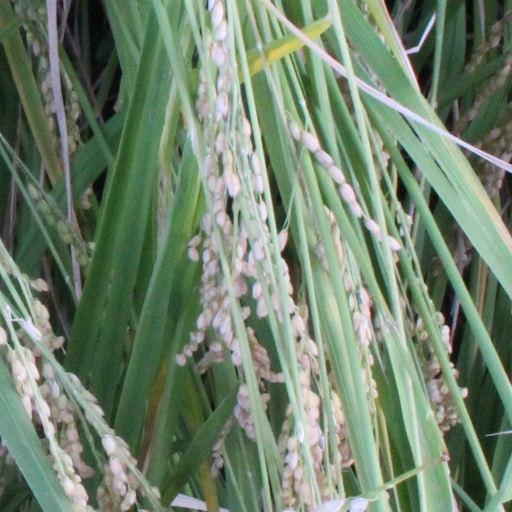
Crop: rice